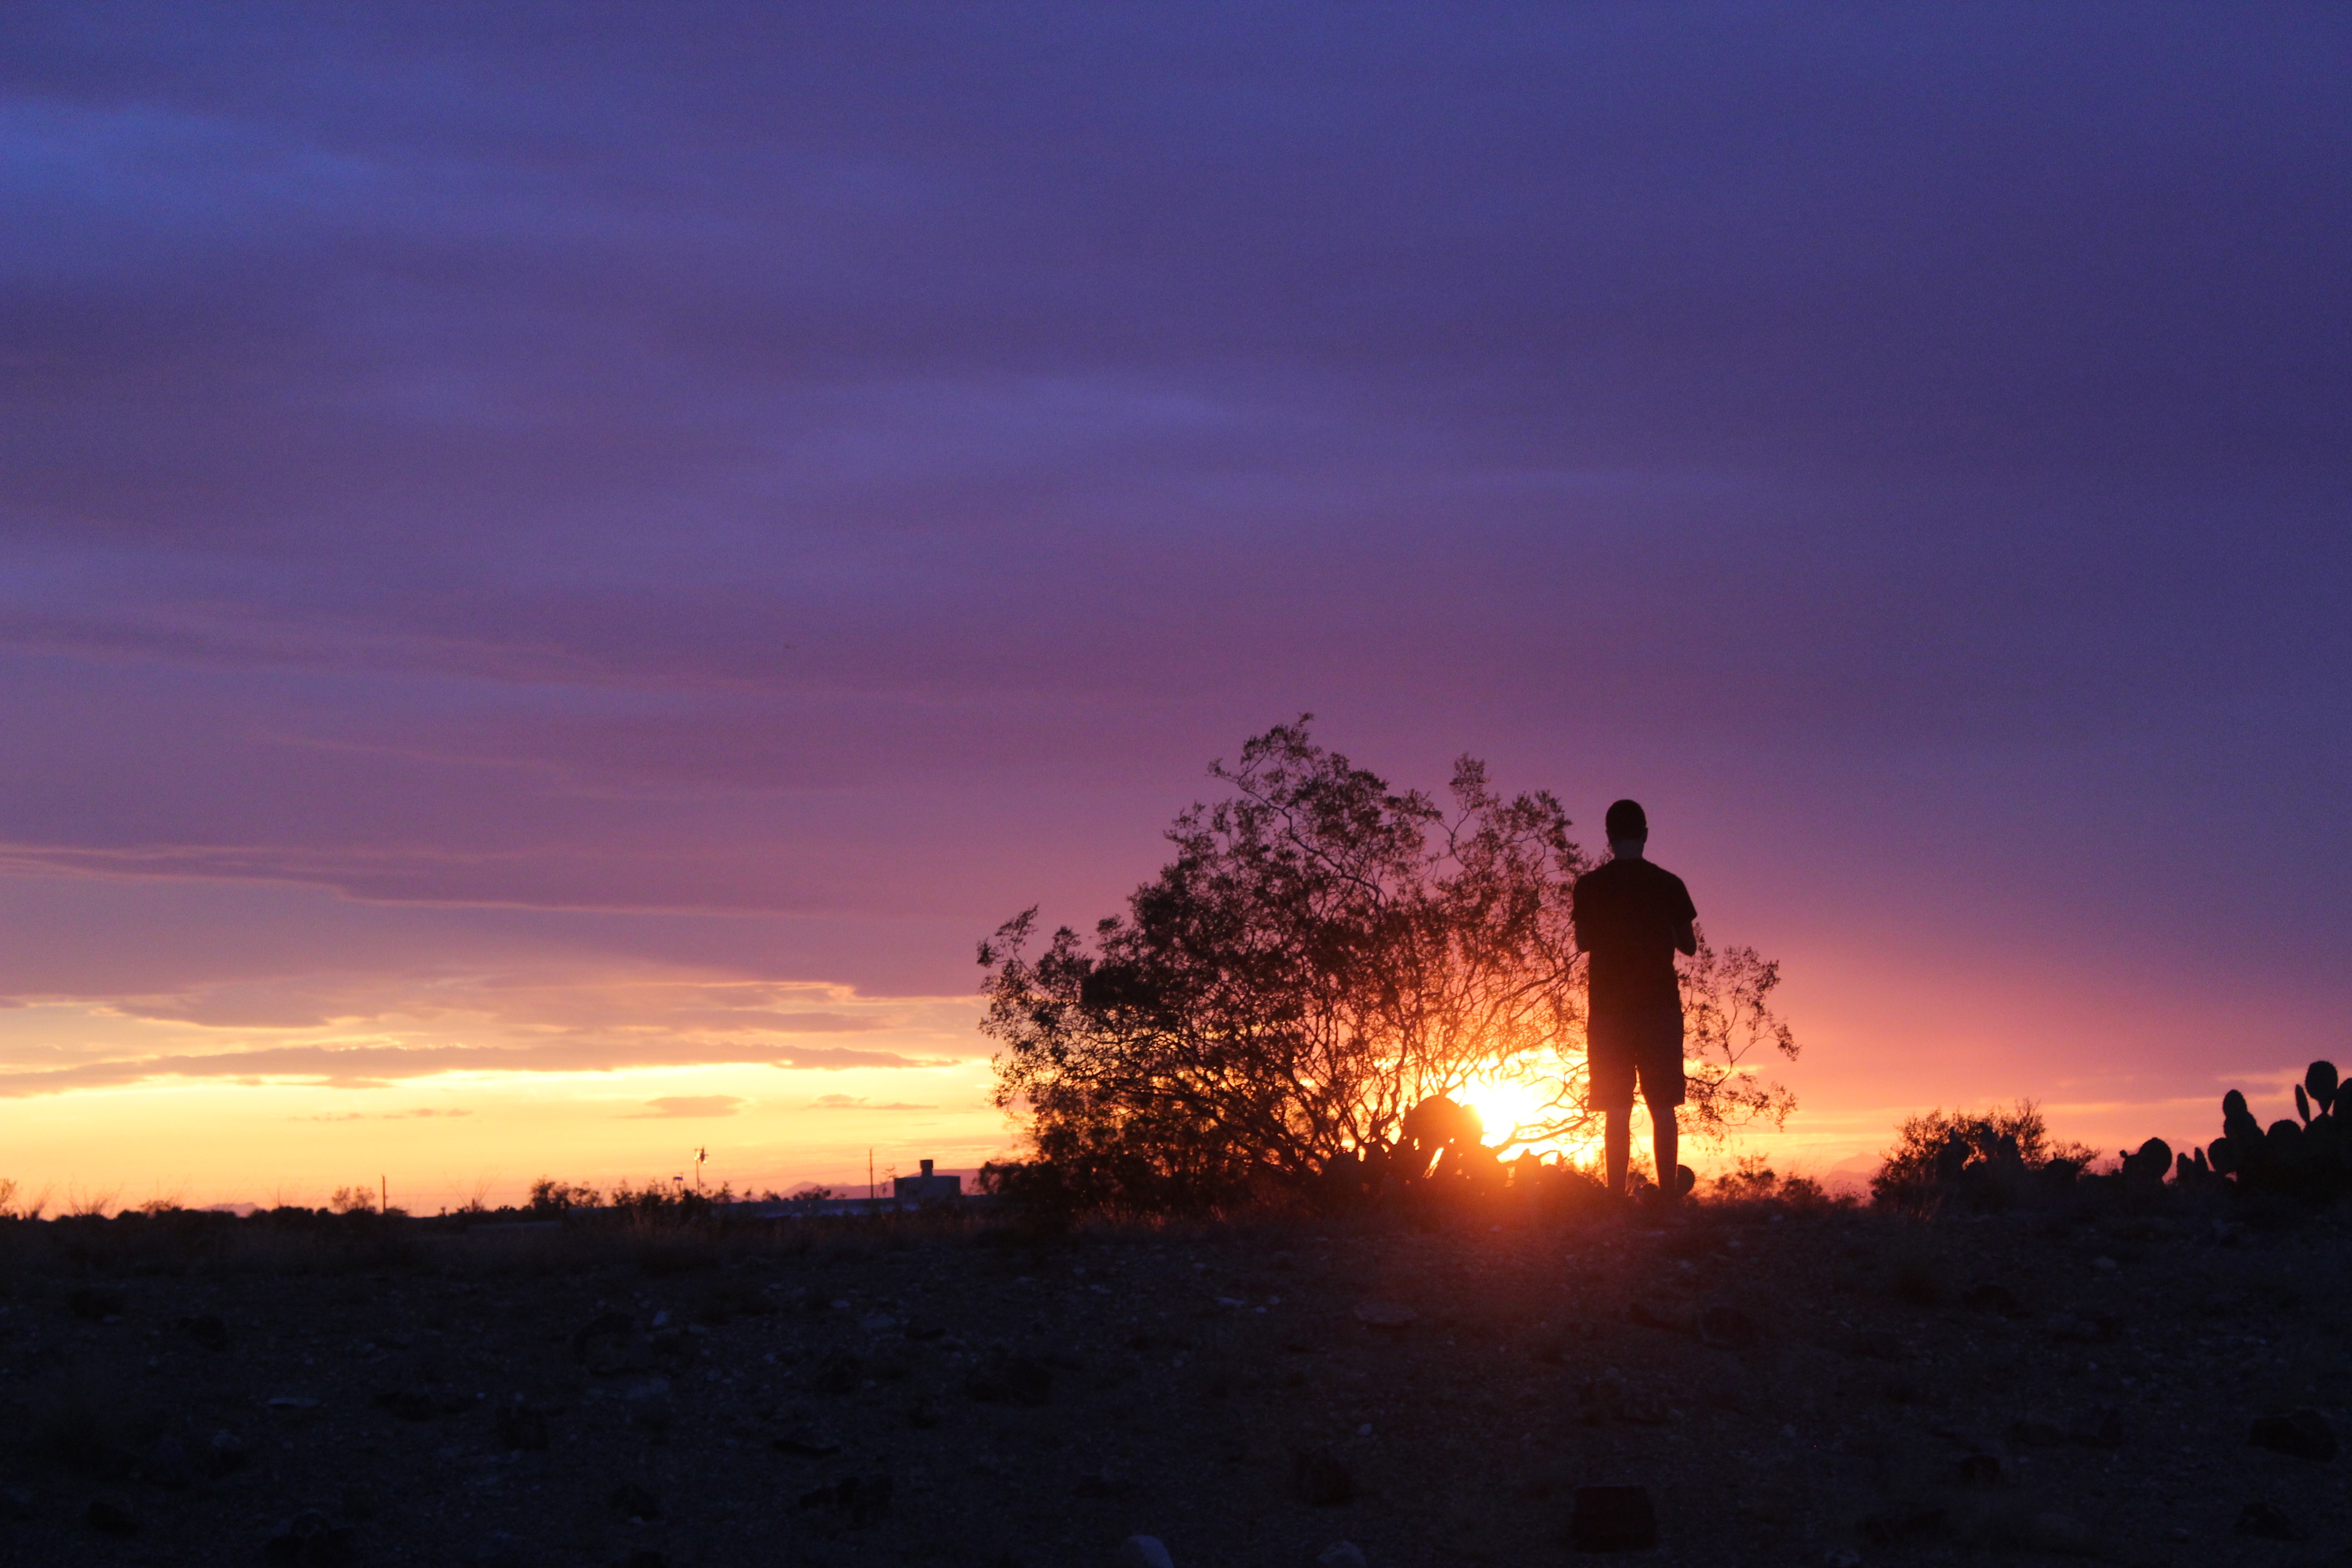
horizon, cloud, sky, sun, sunrise, sunset, sunlight, morning, dawn, atmosphere, dusk, evening, afterglow, red sky at morning